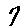
Label: 7